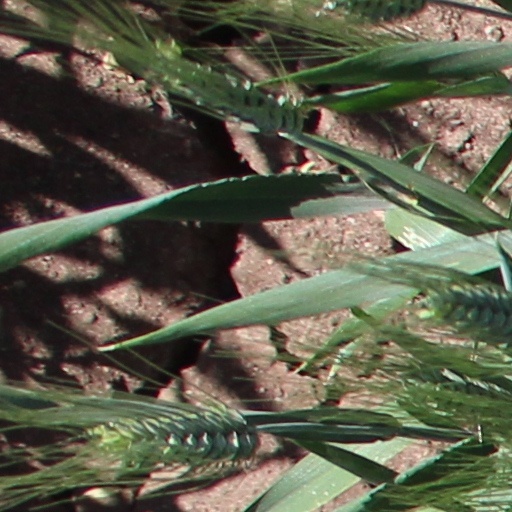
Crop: wheat